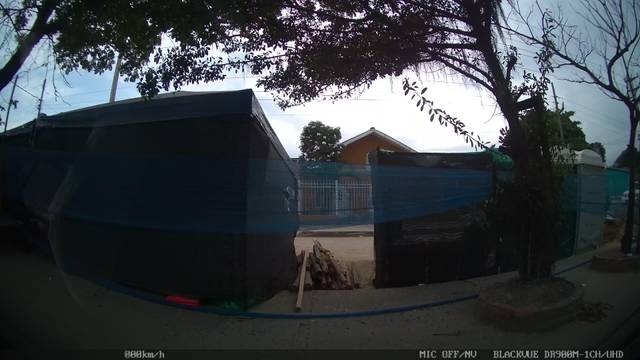
Region: Colombia
Coordinates: 10.96, -74.775